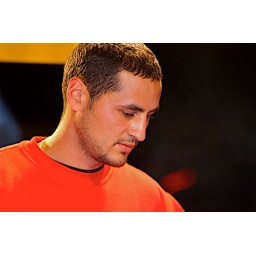
Man in orange and yellow